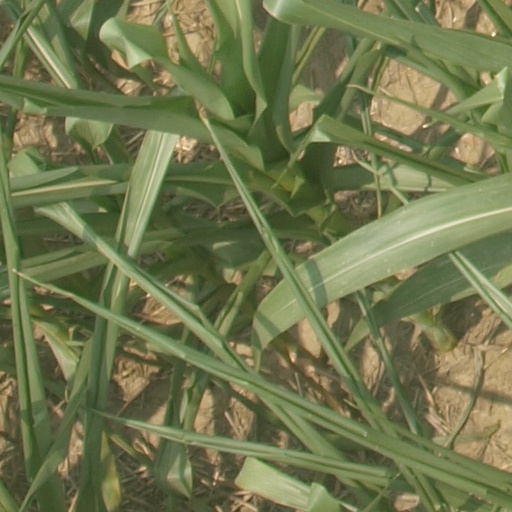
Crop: maize; corn